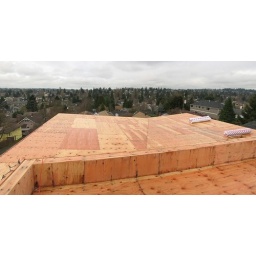
Looking out over the &amp;quot;butterfly&amp;quot; roof toward the west, where you'd see the Olympic mountains if the weather was clear.